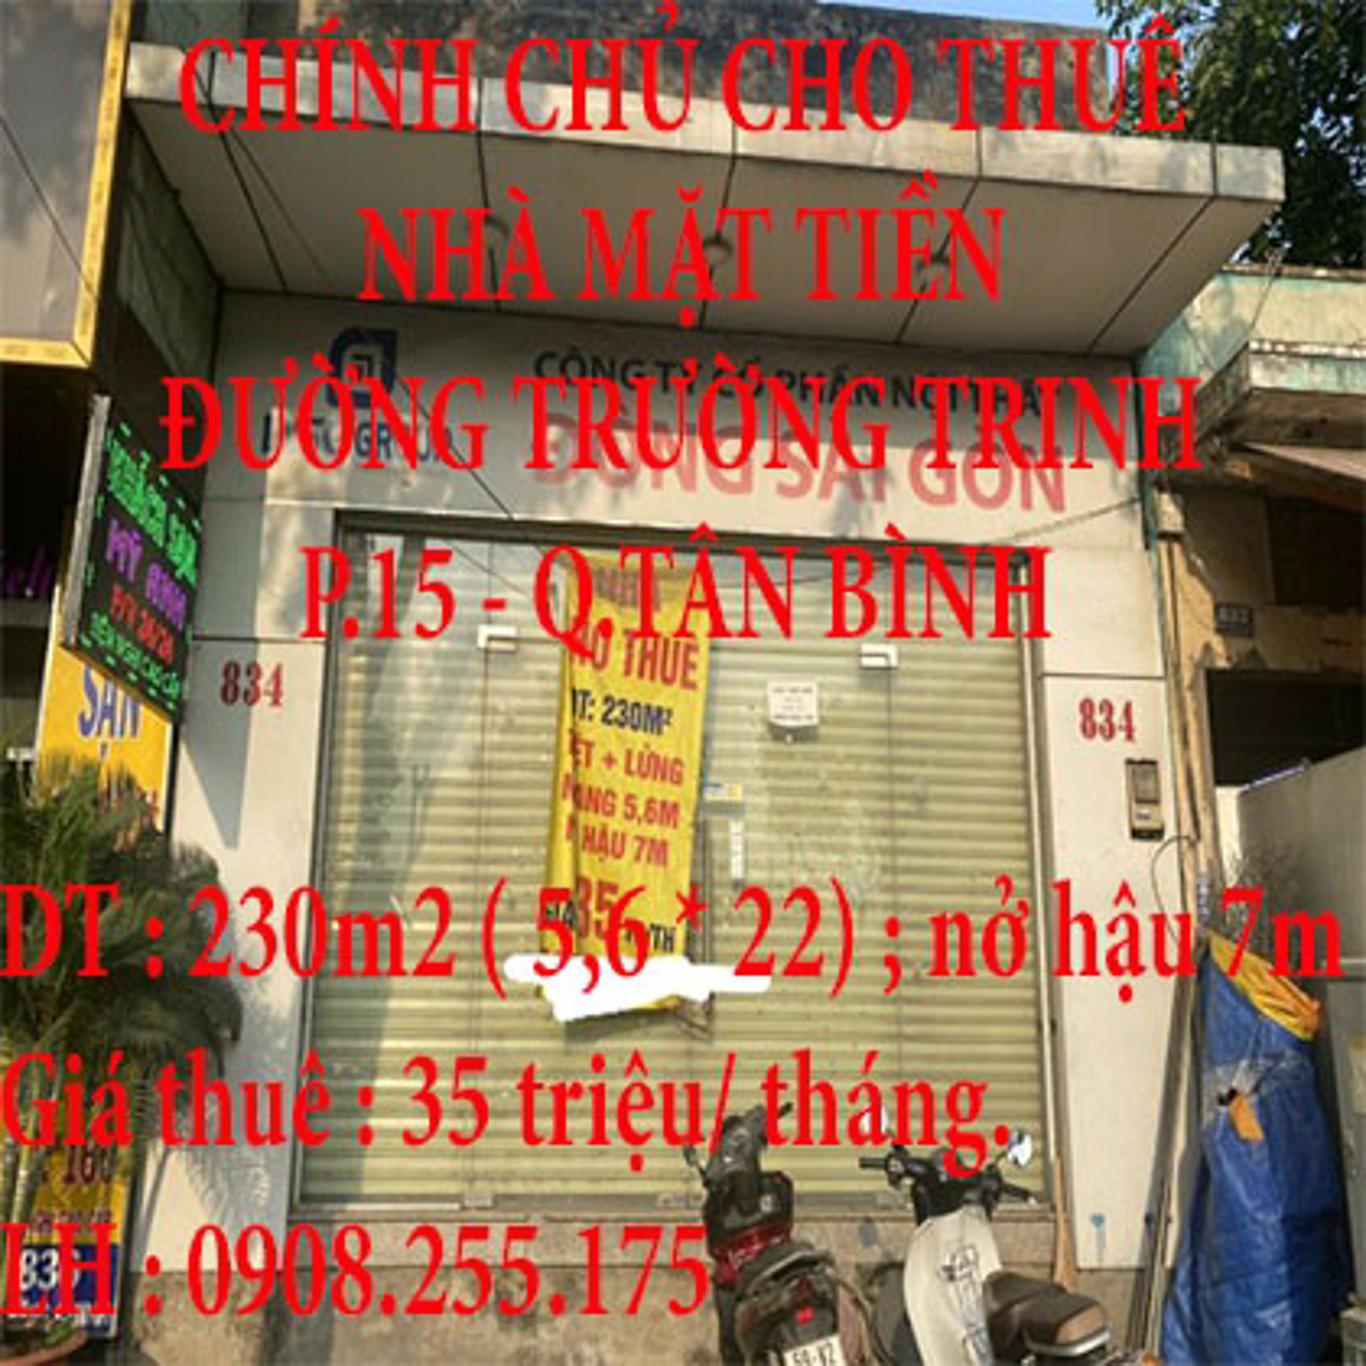
ở trong bức ảnh có sự xuất hiện của một ngôi nhà đang đóng cửa